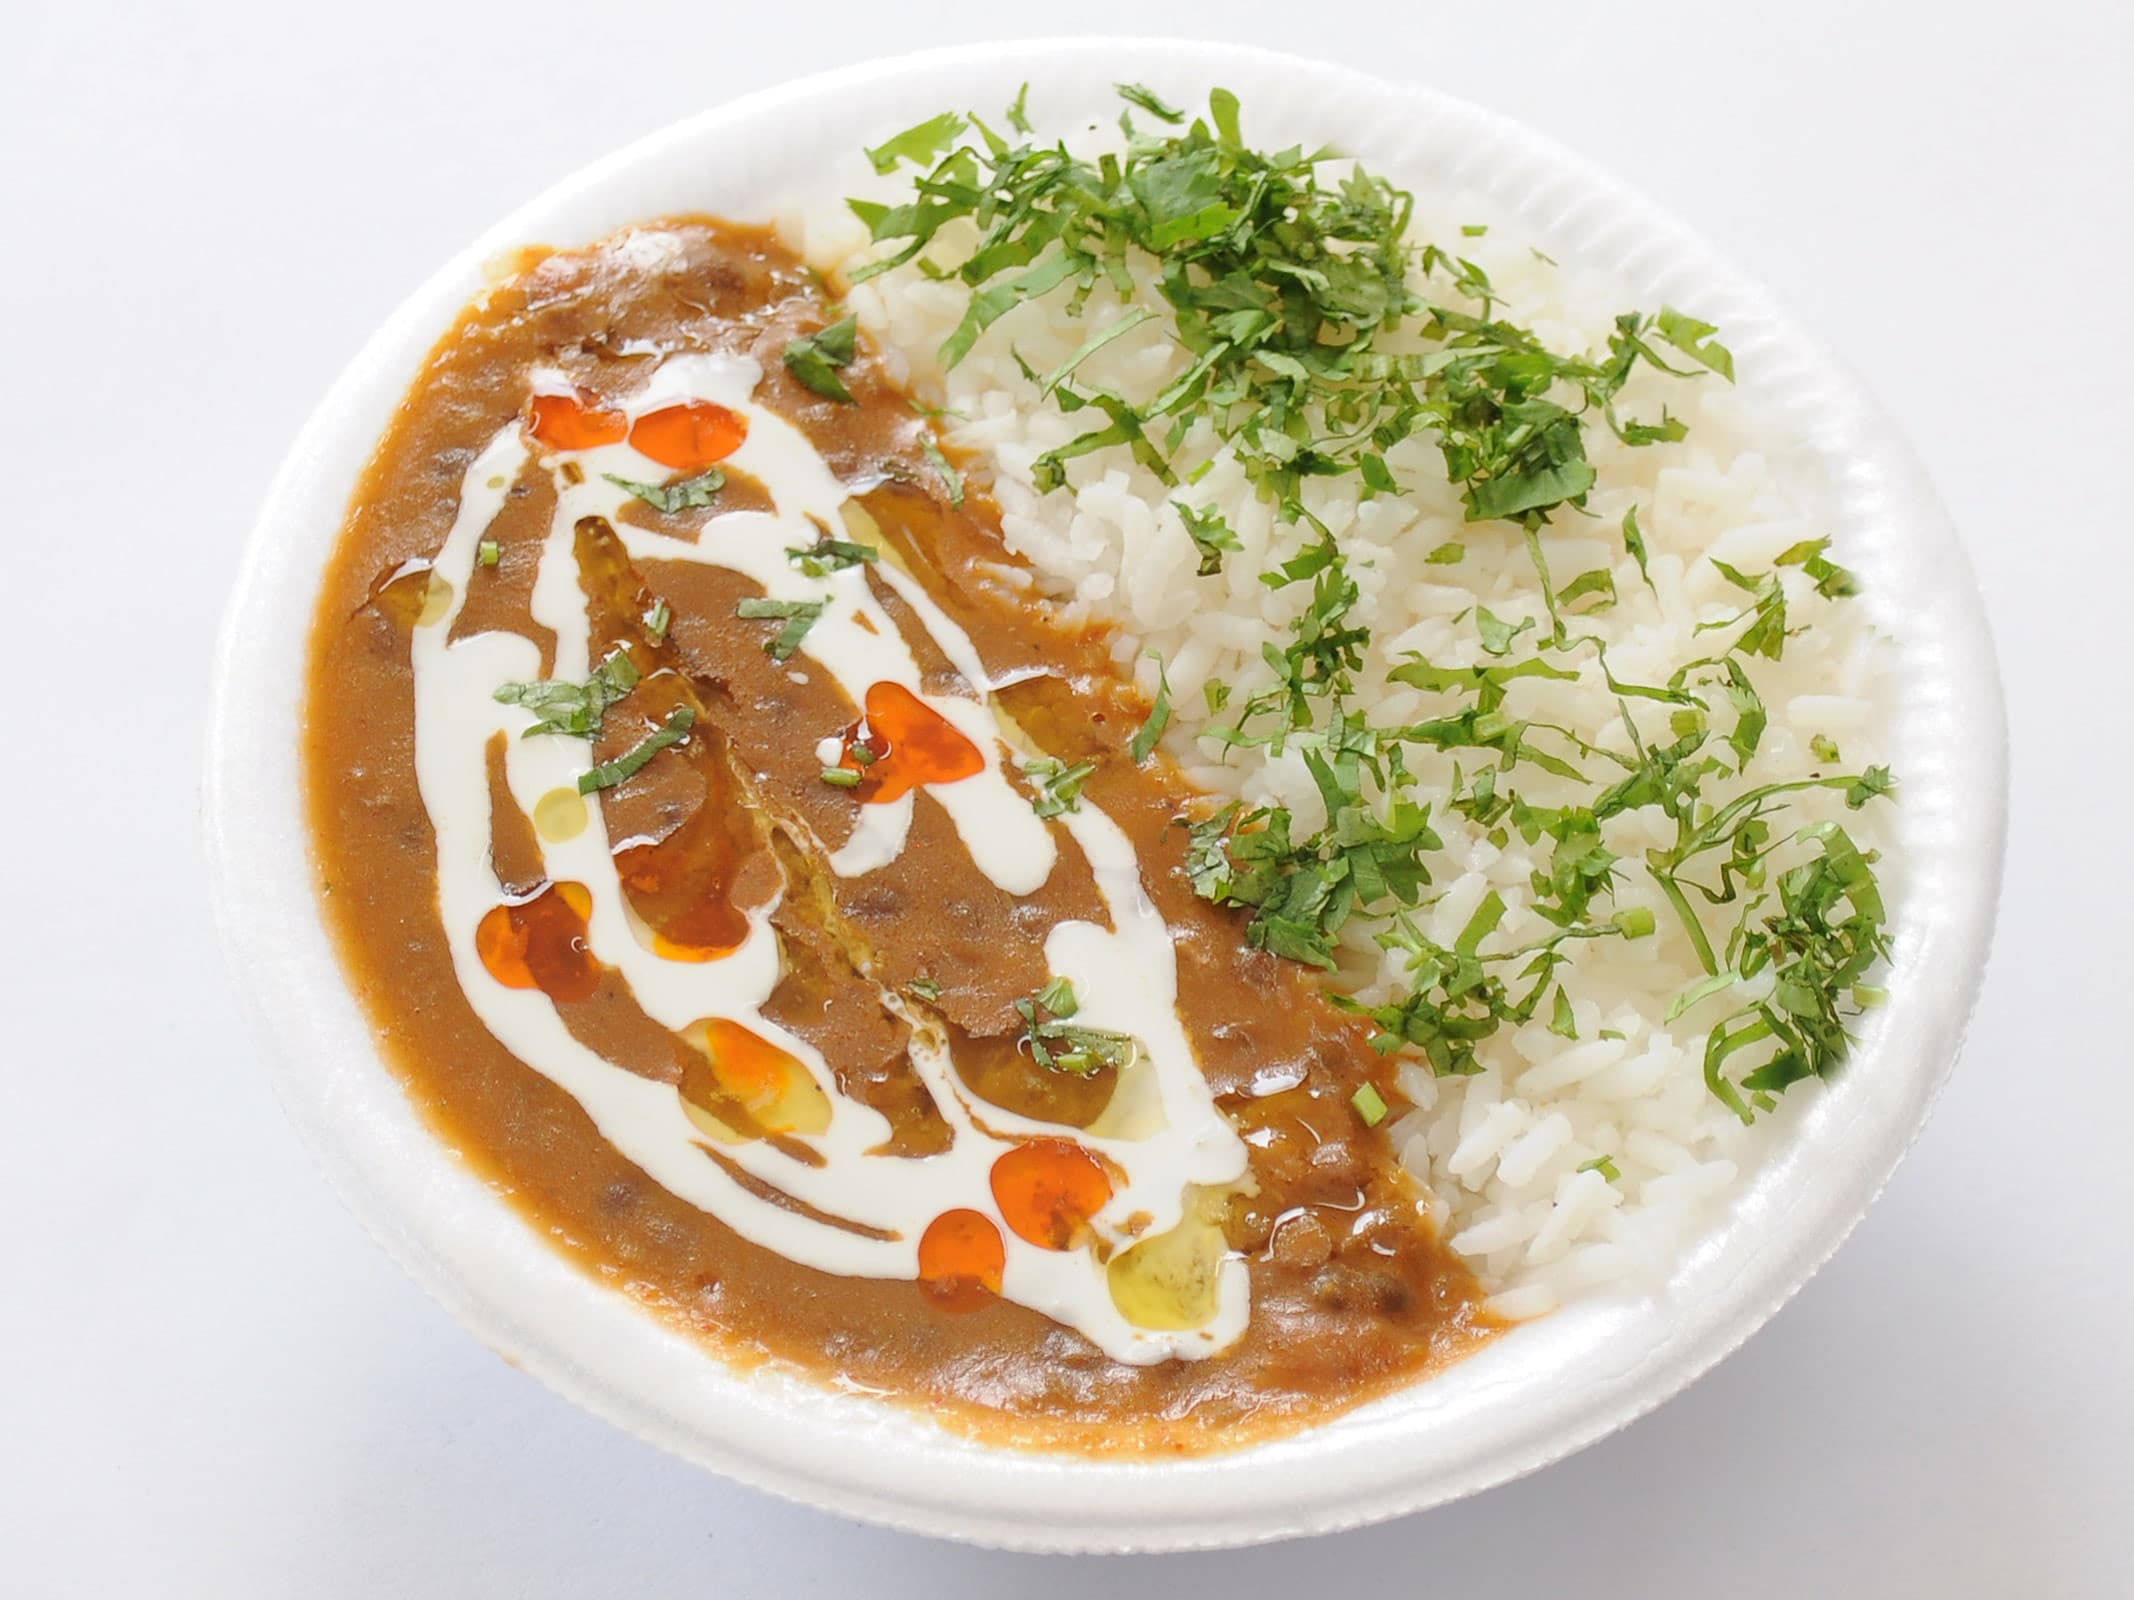
Dish: dal_makhani